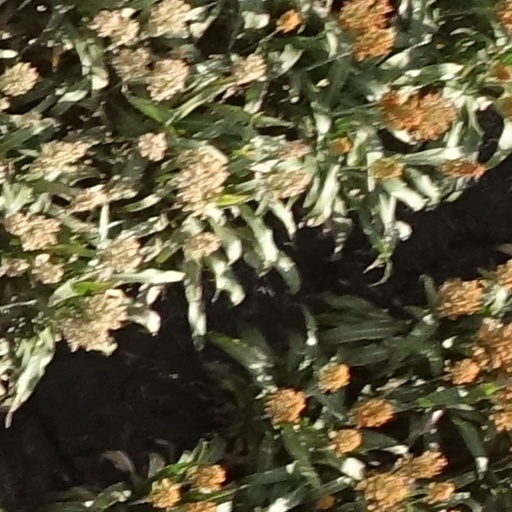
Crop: sorghum